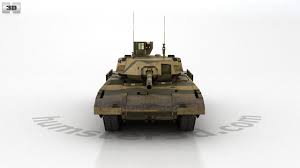
Label: Tank